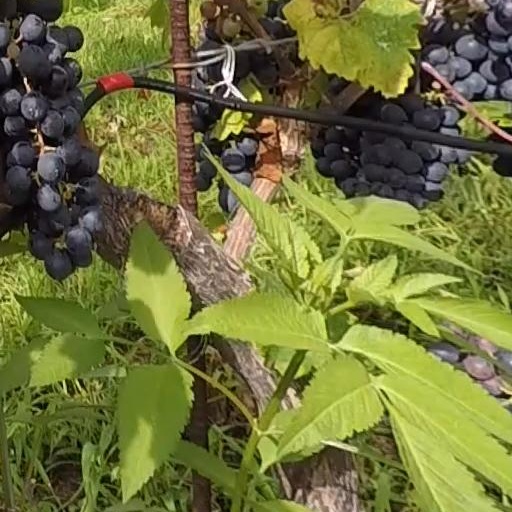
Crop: grape